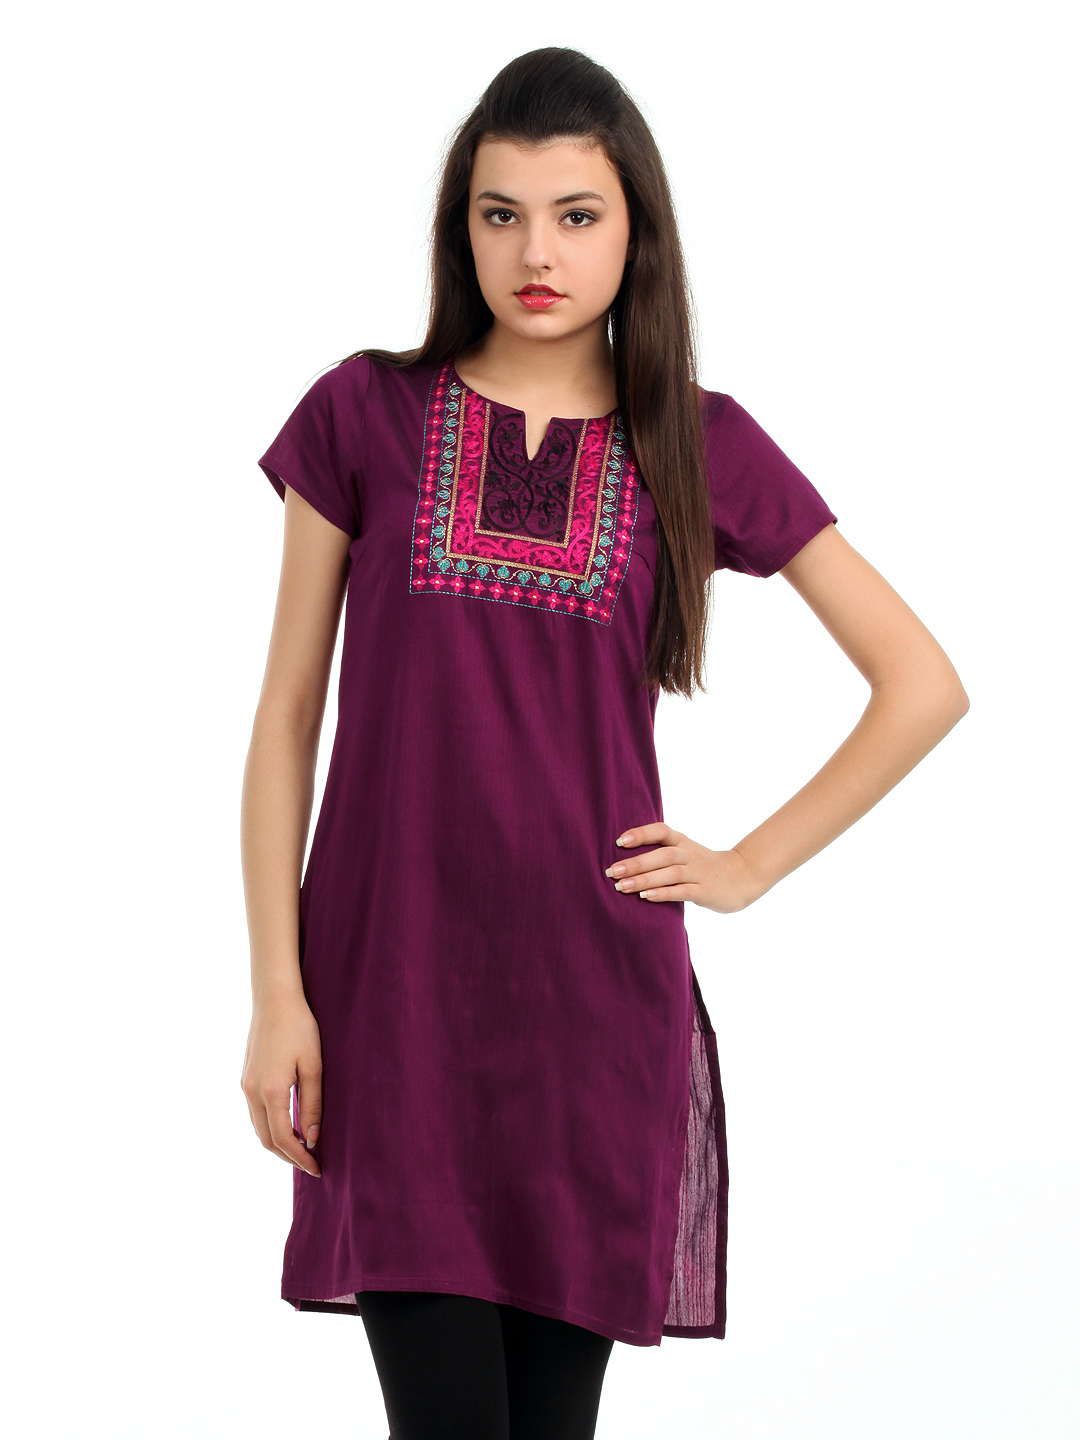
Folklore Women Magenta Kurta
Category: Apparel / Topwear / Kurtas
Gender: Women
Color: Magenta
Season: Summer 2012
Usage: Ethnic